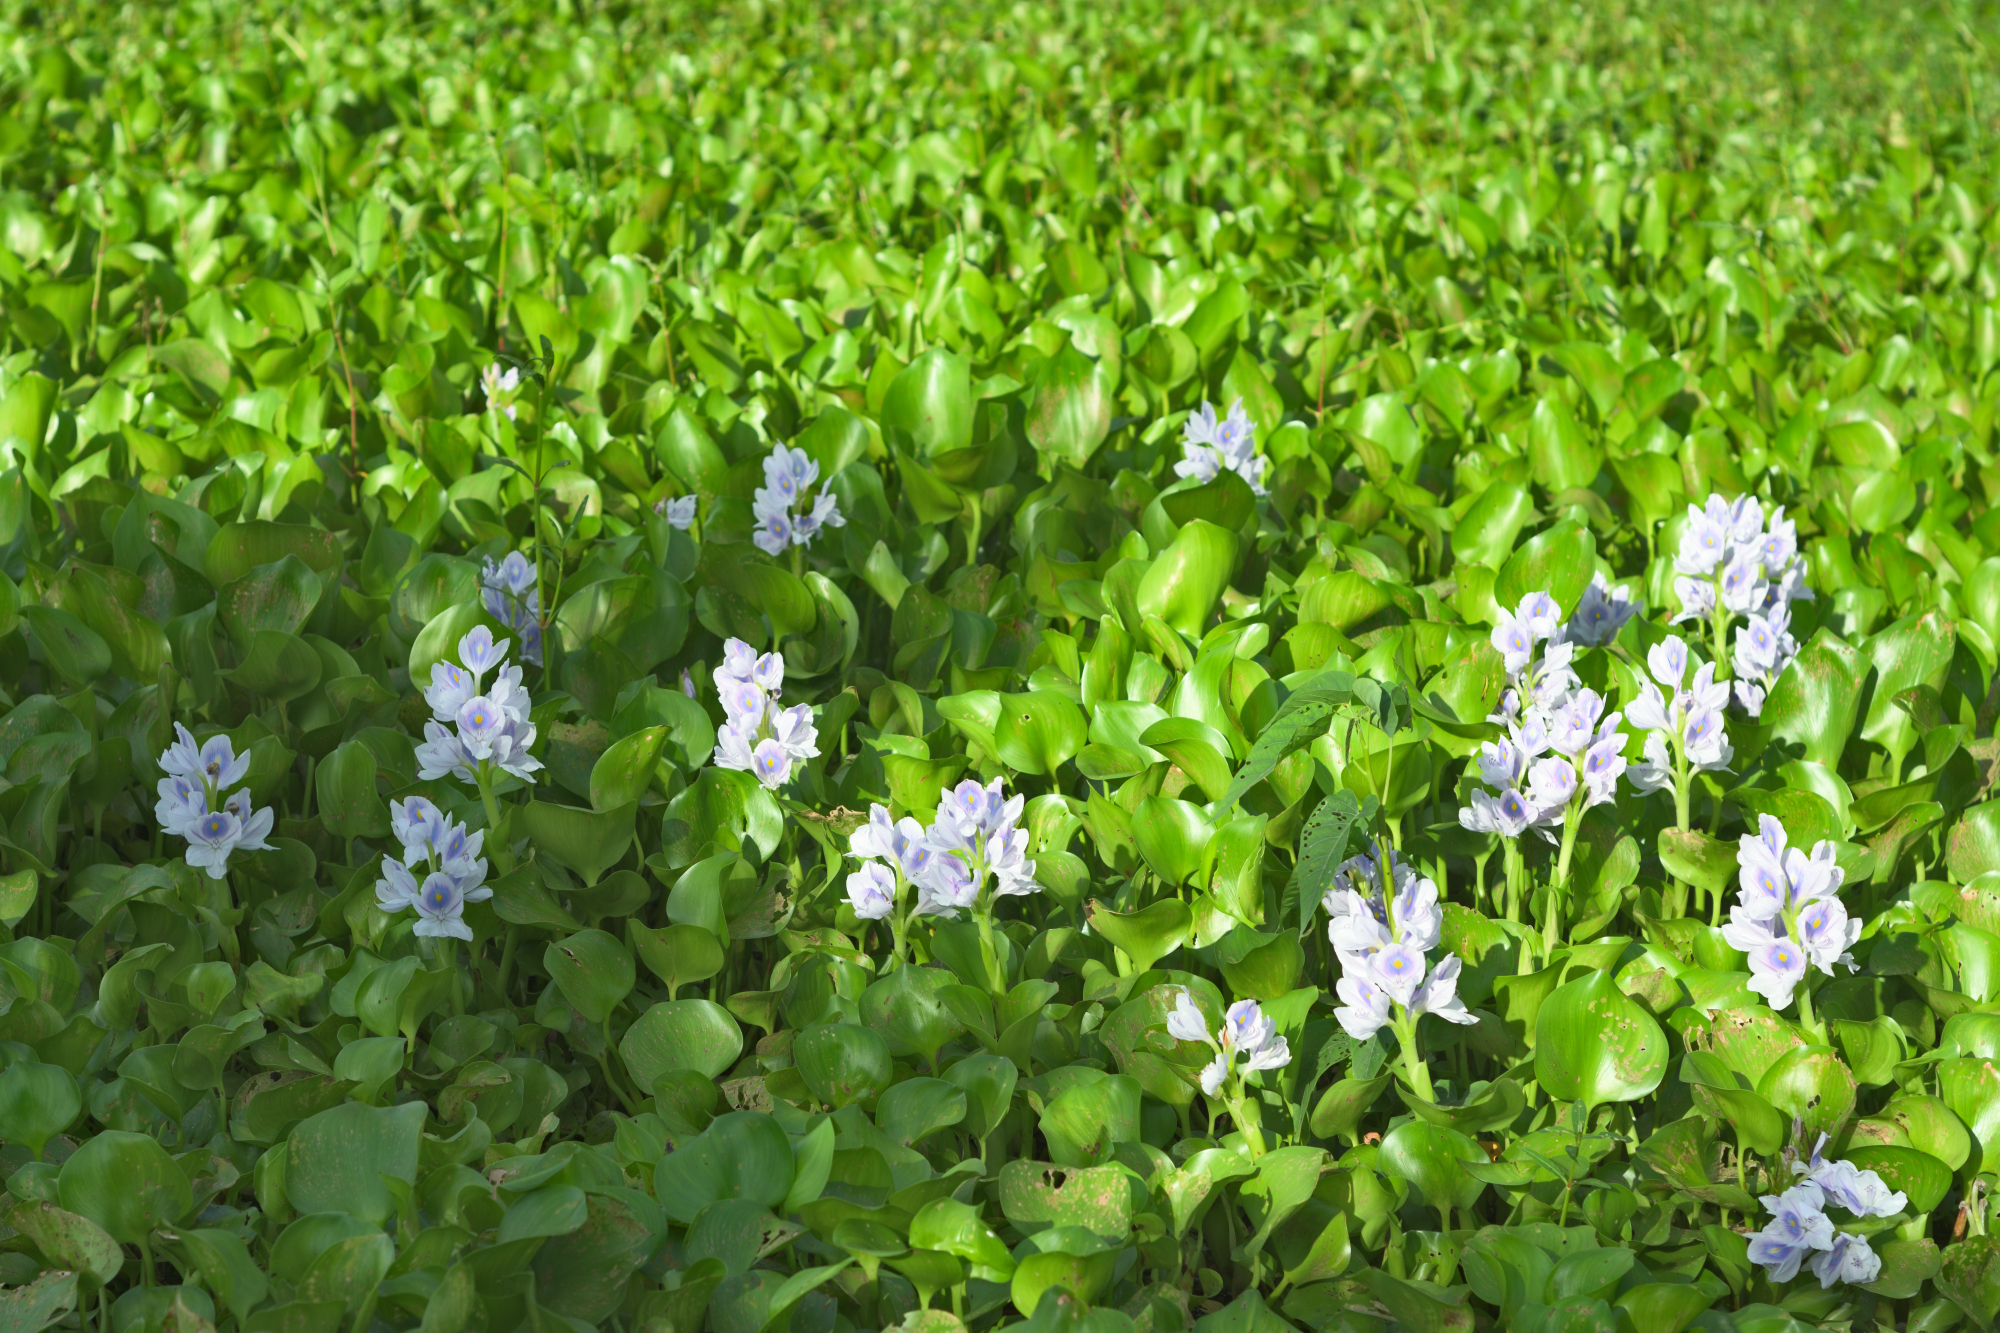
Water Hyacinth - Khurushkul Pond, Bangladesh
Water hyacinth (Eichhornia crassipes) coverage in a freshwater pond near Khurushkul, Cox's Bazar, Bangladesh. Photographed on 9 August 2026 during the monsoon season. Follow-up survey of the pond documented in the June 2026 water lily / water hyacinth dataset.
Location: Khurushkul, Cox's Bazar, Chattogram, Bangladesh
Keywords: water hyacinth, Eichhornia crassipes, invasive aquatic plant, pond, freshwater wetland, monsoon, Bangladesh, Khurushkul, Cox's Bazar, botanical photography, aquatic vegetation, golamrob